The Rimrock Resort Hotel

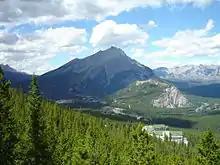
Looking down at the hotel and surroundings from Banff Gondola

The Rimrock Resort Hotel is a hotel in Banff, Alberta, Canada, on the slope of Sulphur Mountain, within Banff National Park. It has 346 rooms and 21 suites, two restaurants ("Primrose" and "Eden"), two lounges ("Larkspur" and "Divas") and a coffee shop. "U.S. News & World Report" voted it the fifth best hotel in the province in 2015, and noted that it was included in the Travel + Leisure 500 World's Best Hotels for 2015.